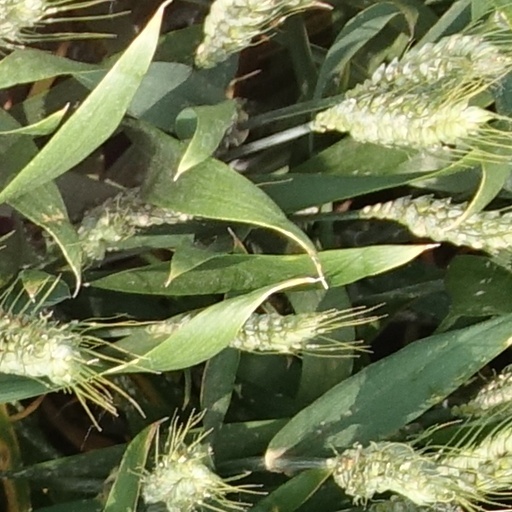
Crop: wheat